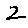
Label: 2